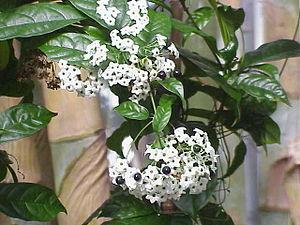
Le Clerodendrum triplinerve est une espèce de plantes à fleurs de la famille des Verbénacées, originaire d'Afrique.